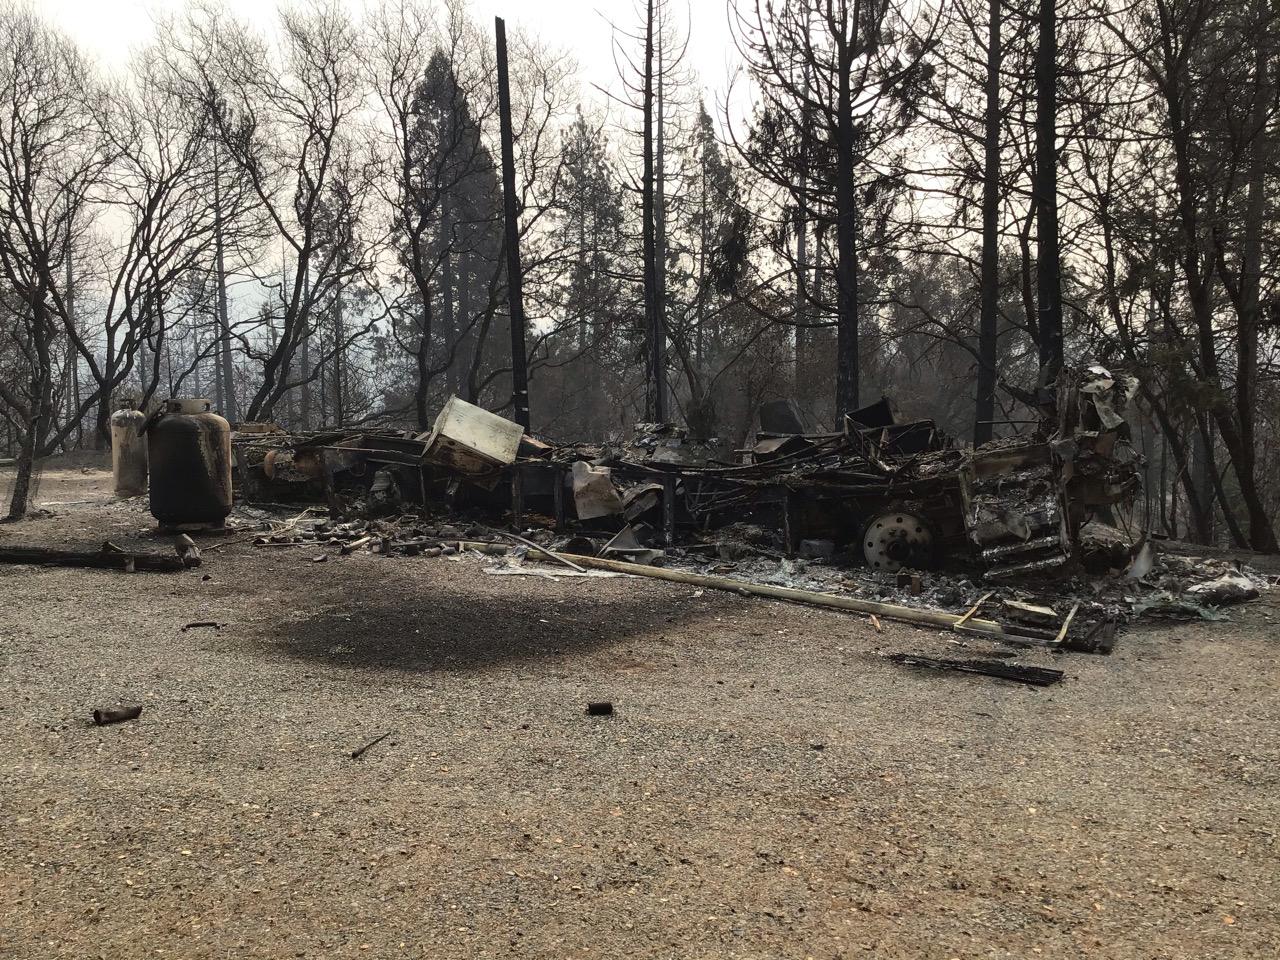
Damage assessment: destroyed